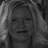
Emotion: sad